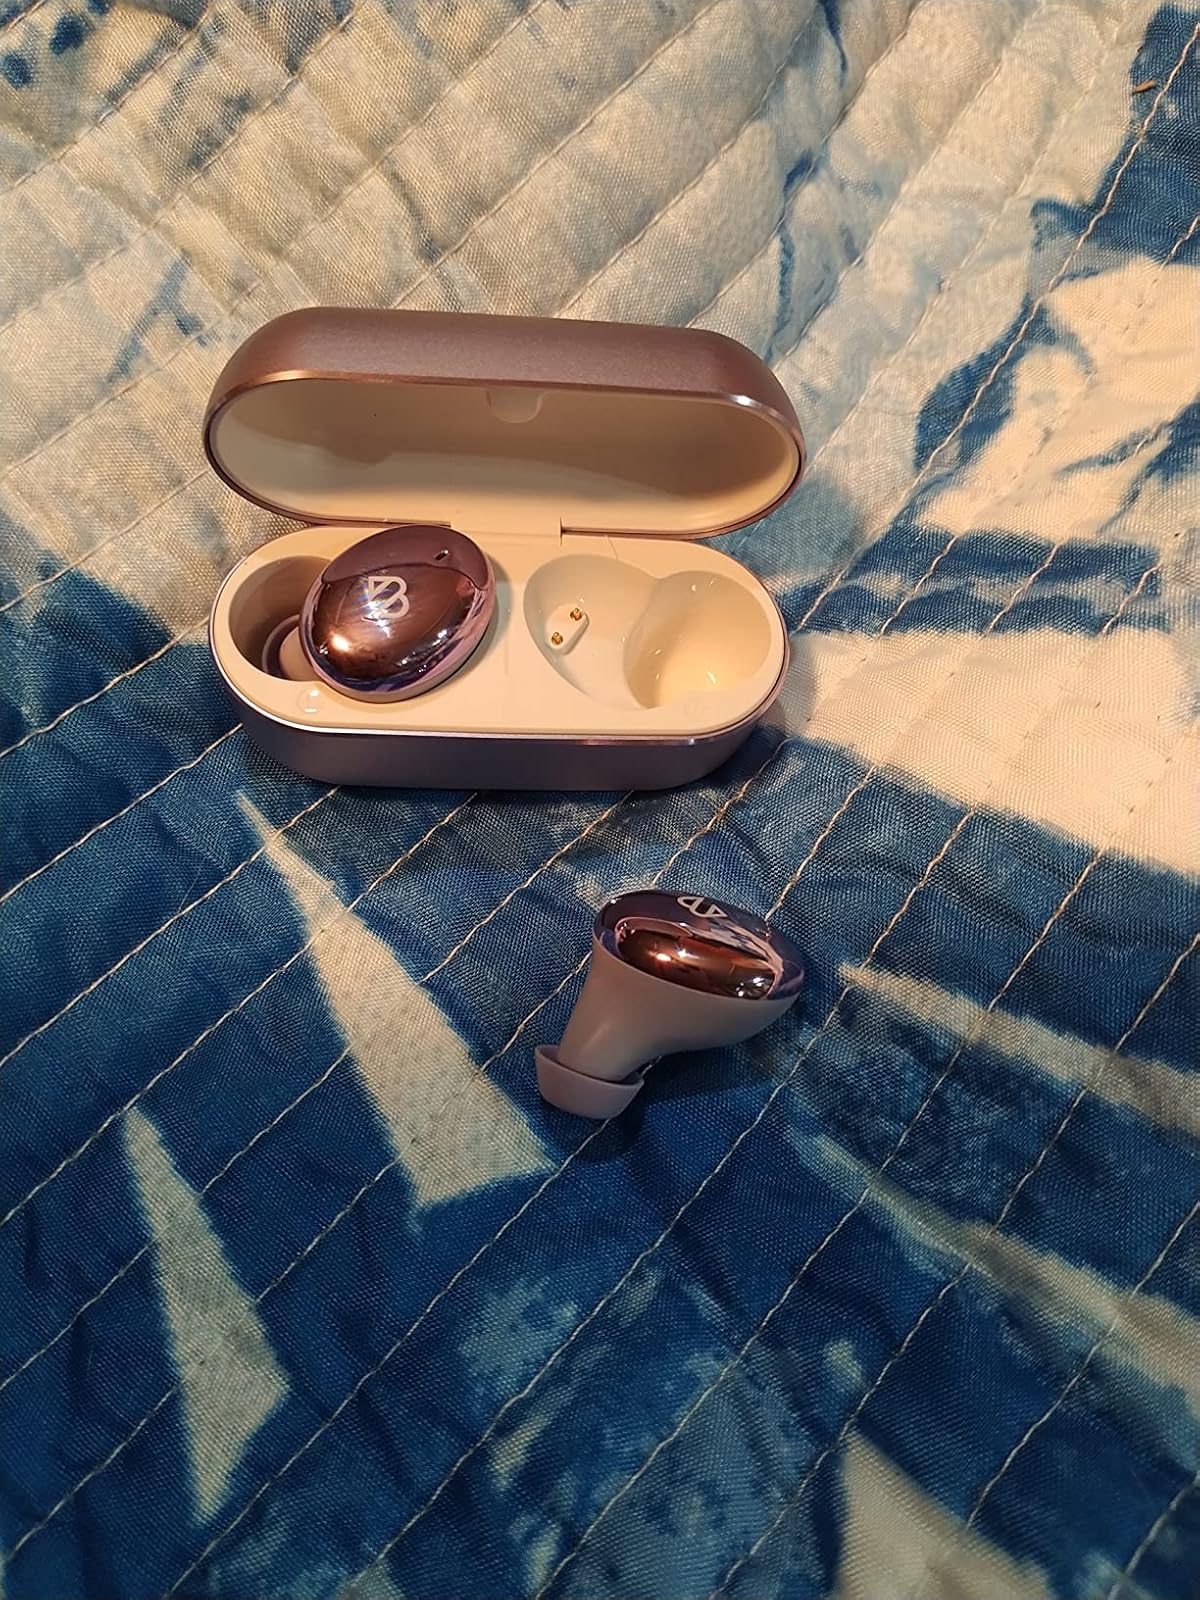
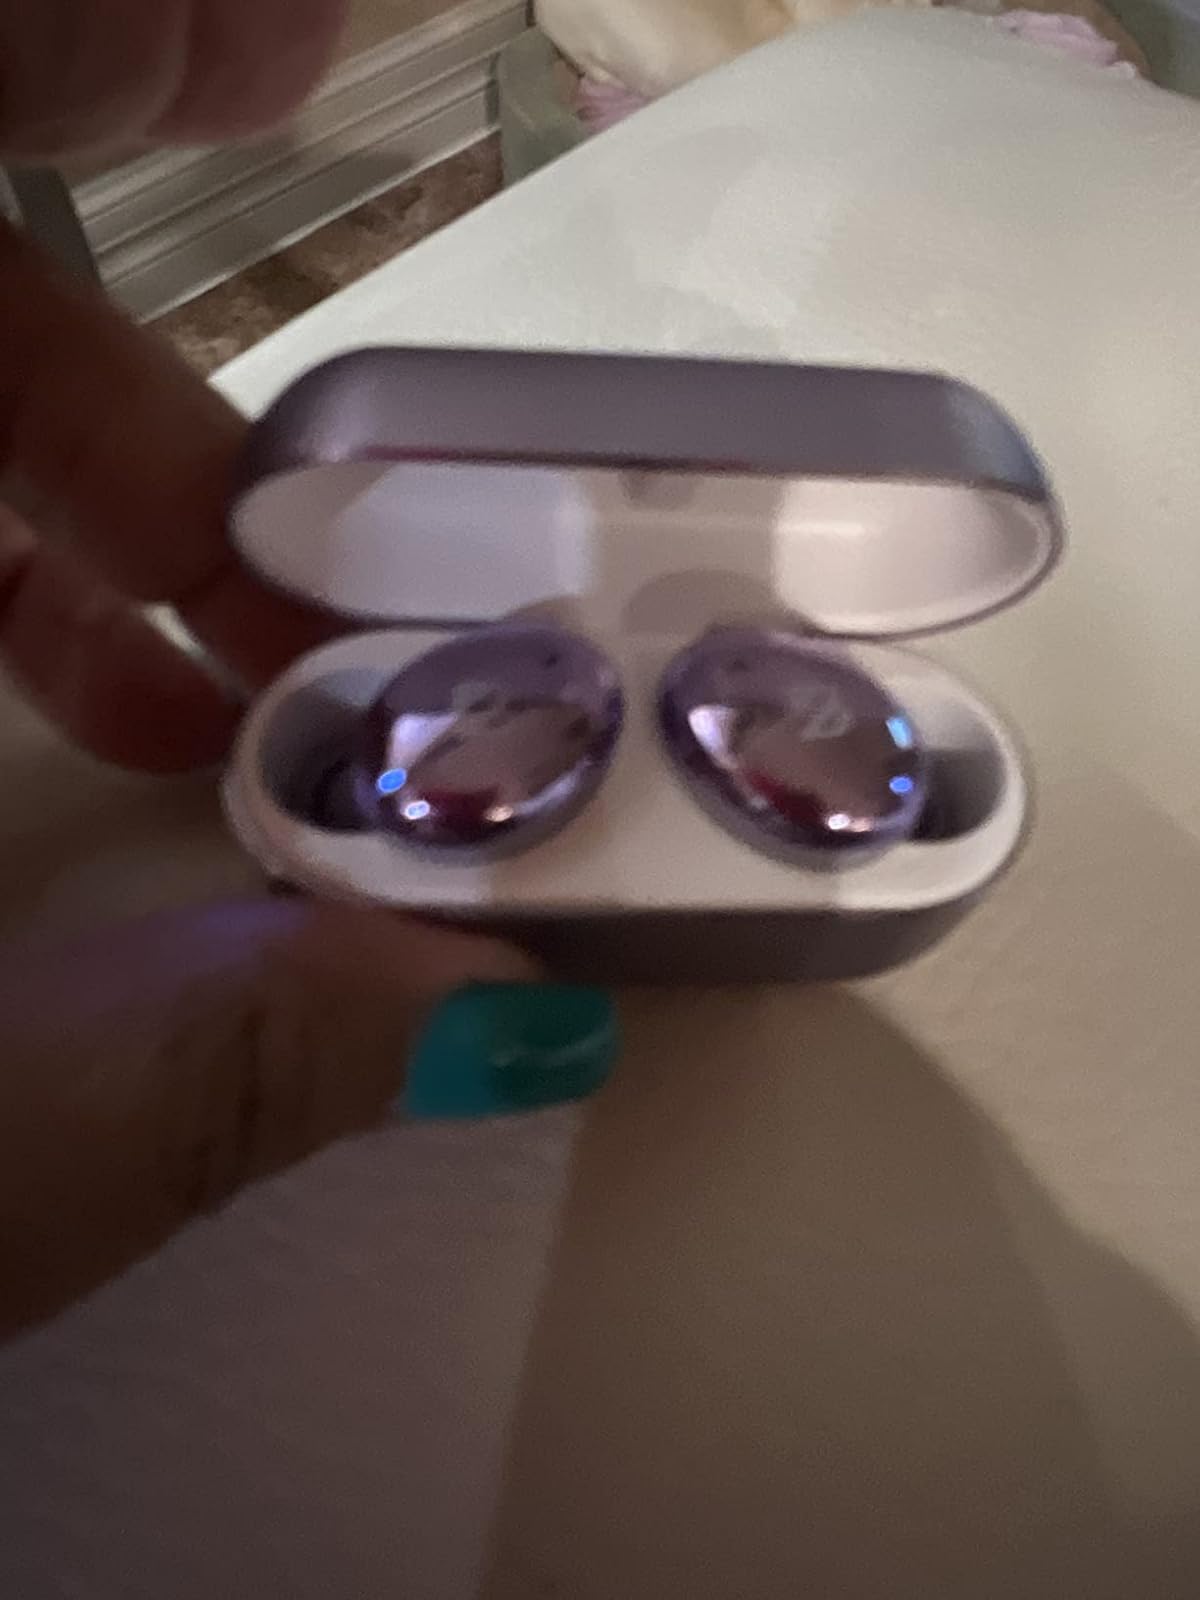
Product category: earbuds
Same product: yes